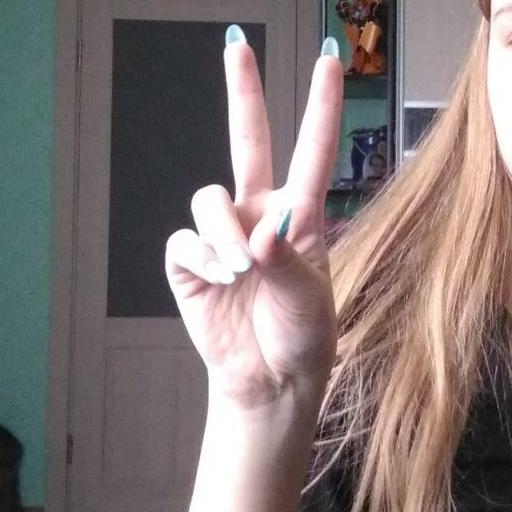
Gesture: peace